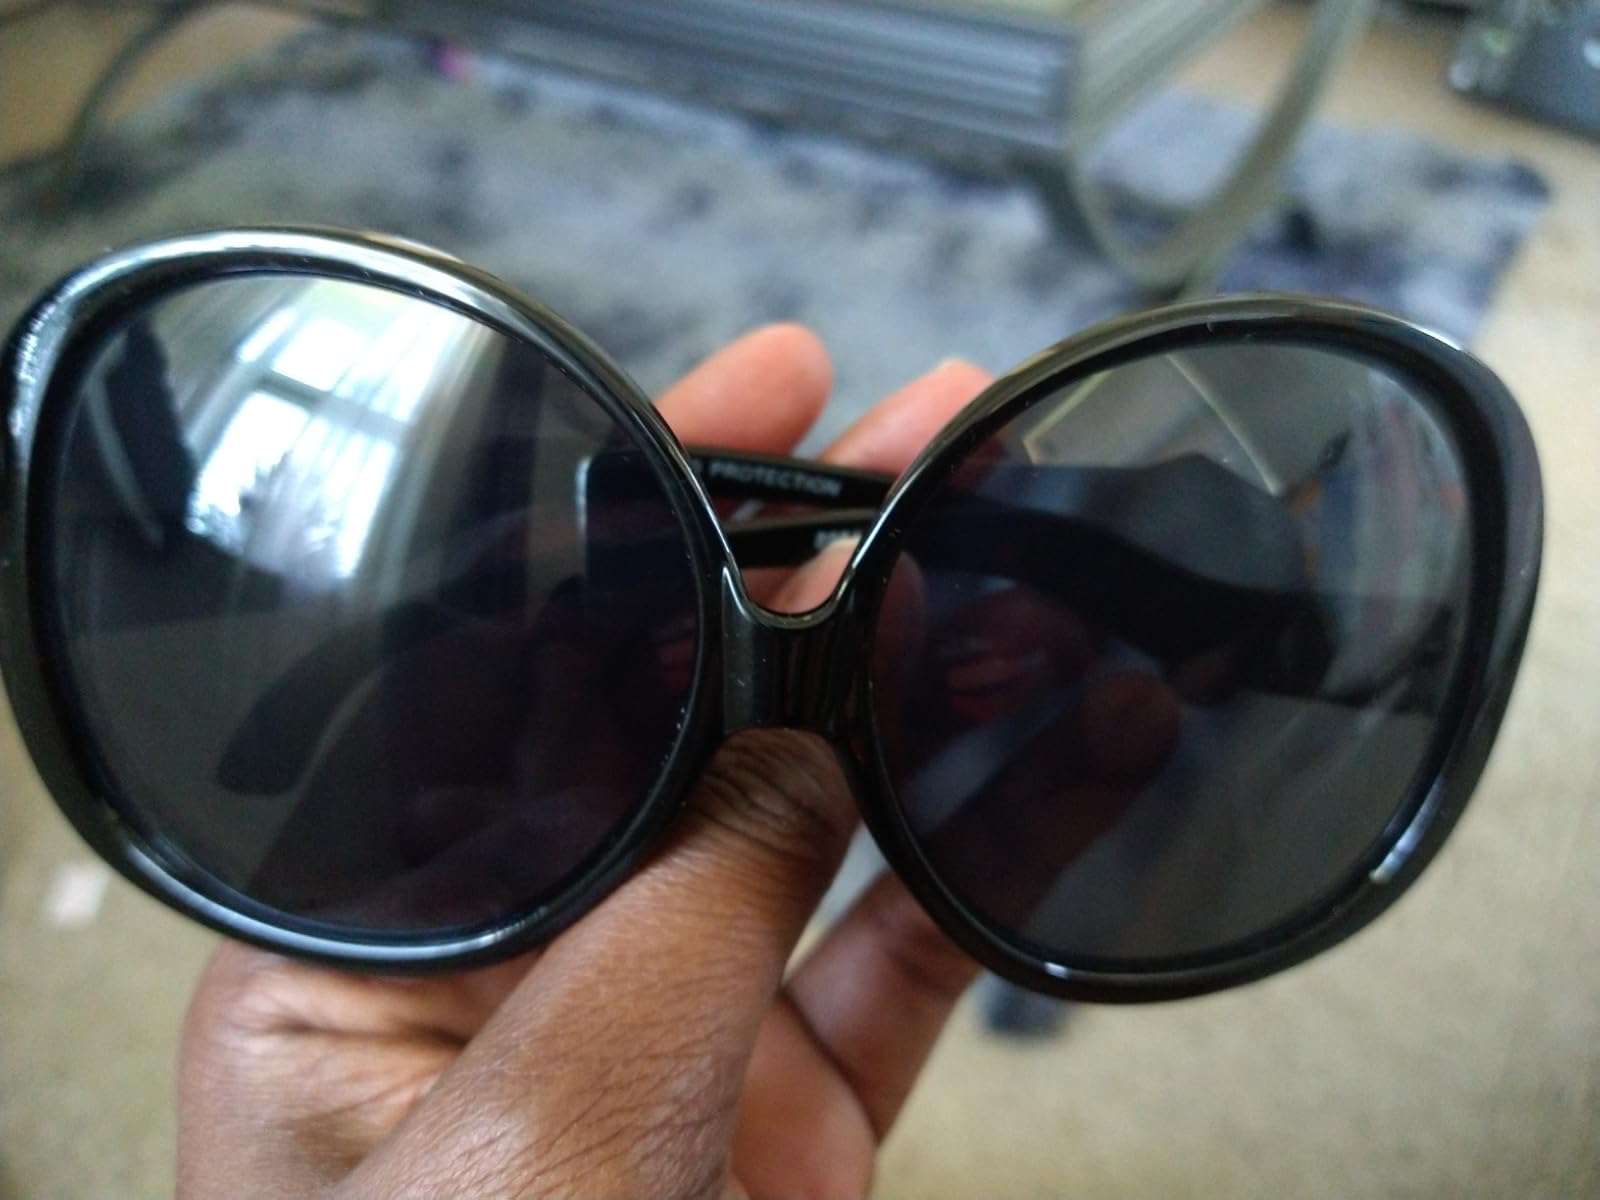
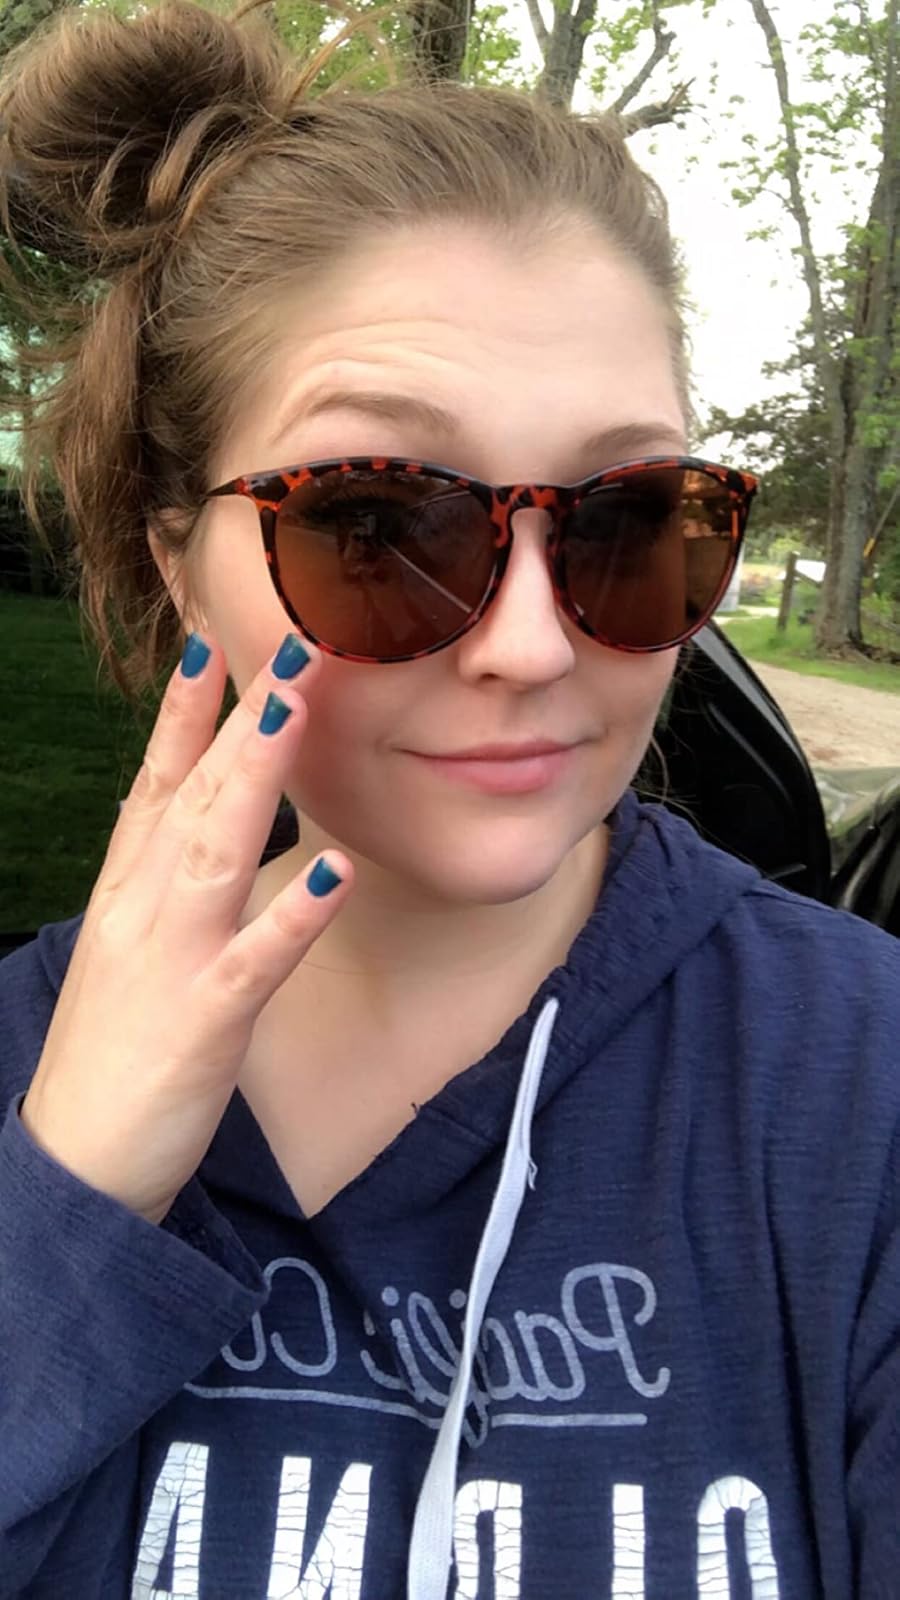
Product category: accessories_sunglasses
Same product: no